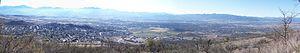
Le pic Roxy Ann, Roxy Ann Peak en anglais, est une montagne s'élevant à 1 090 mètres d'altitude dans la chaîne des Cascades, à l'est de la ville de Medford, dans le Sud-Ouest de l'Oregon aux États-Unis. Son origine pourrait être volcanique et il pourrait dater de 30 millions d'années. Son nom lui vient de Roxy Ann Bowen, l'épouse d'un des premiers colons à s'installer dans la région. Désormais protégé au sein d'un parc public, le pic abrite plusieurs sentiers de randonnée, bien que son accès le plus aisé soit par une route réglementée. Au sommet, la végétation est composée de résineux adaptés au climat méditerranéen de la région.